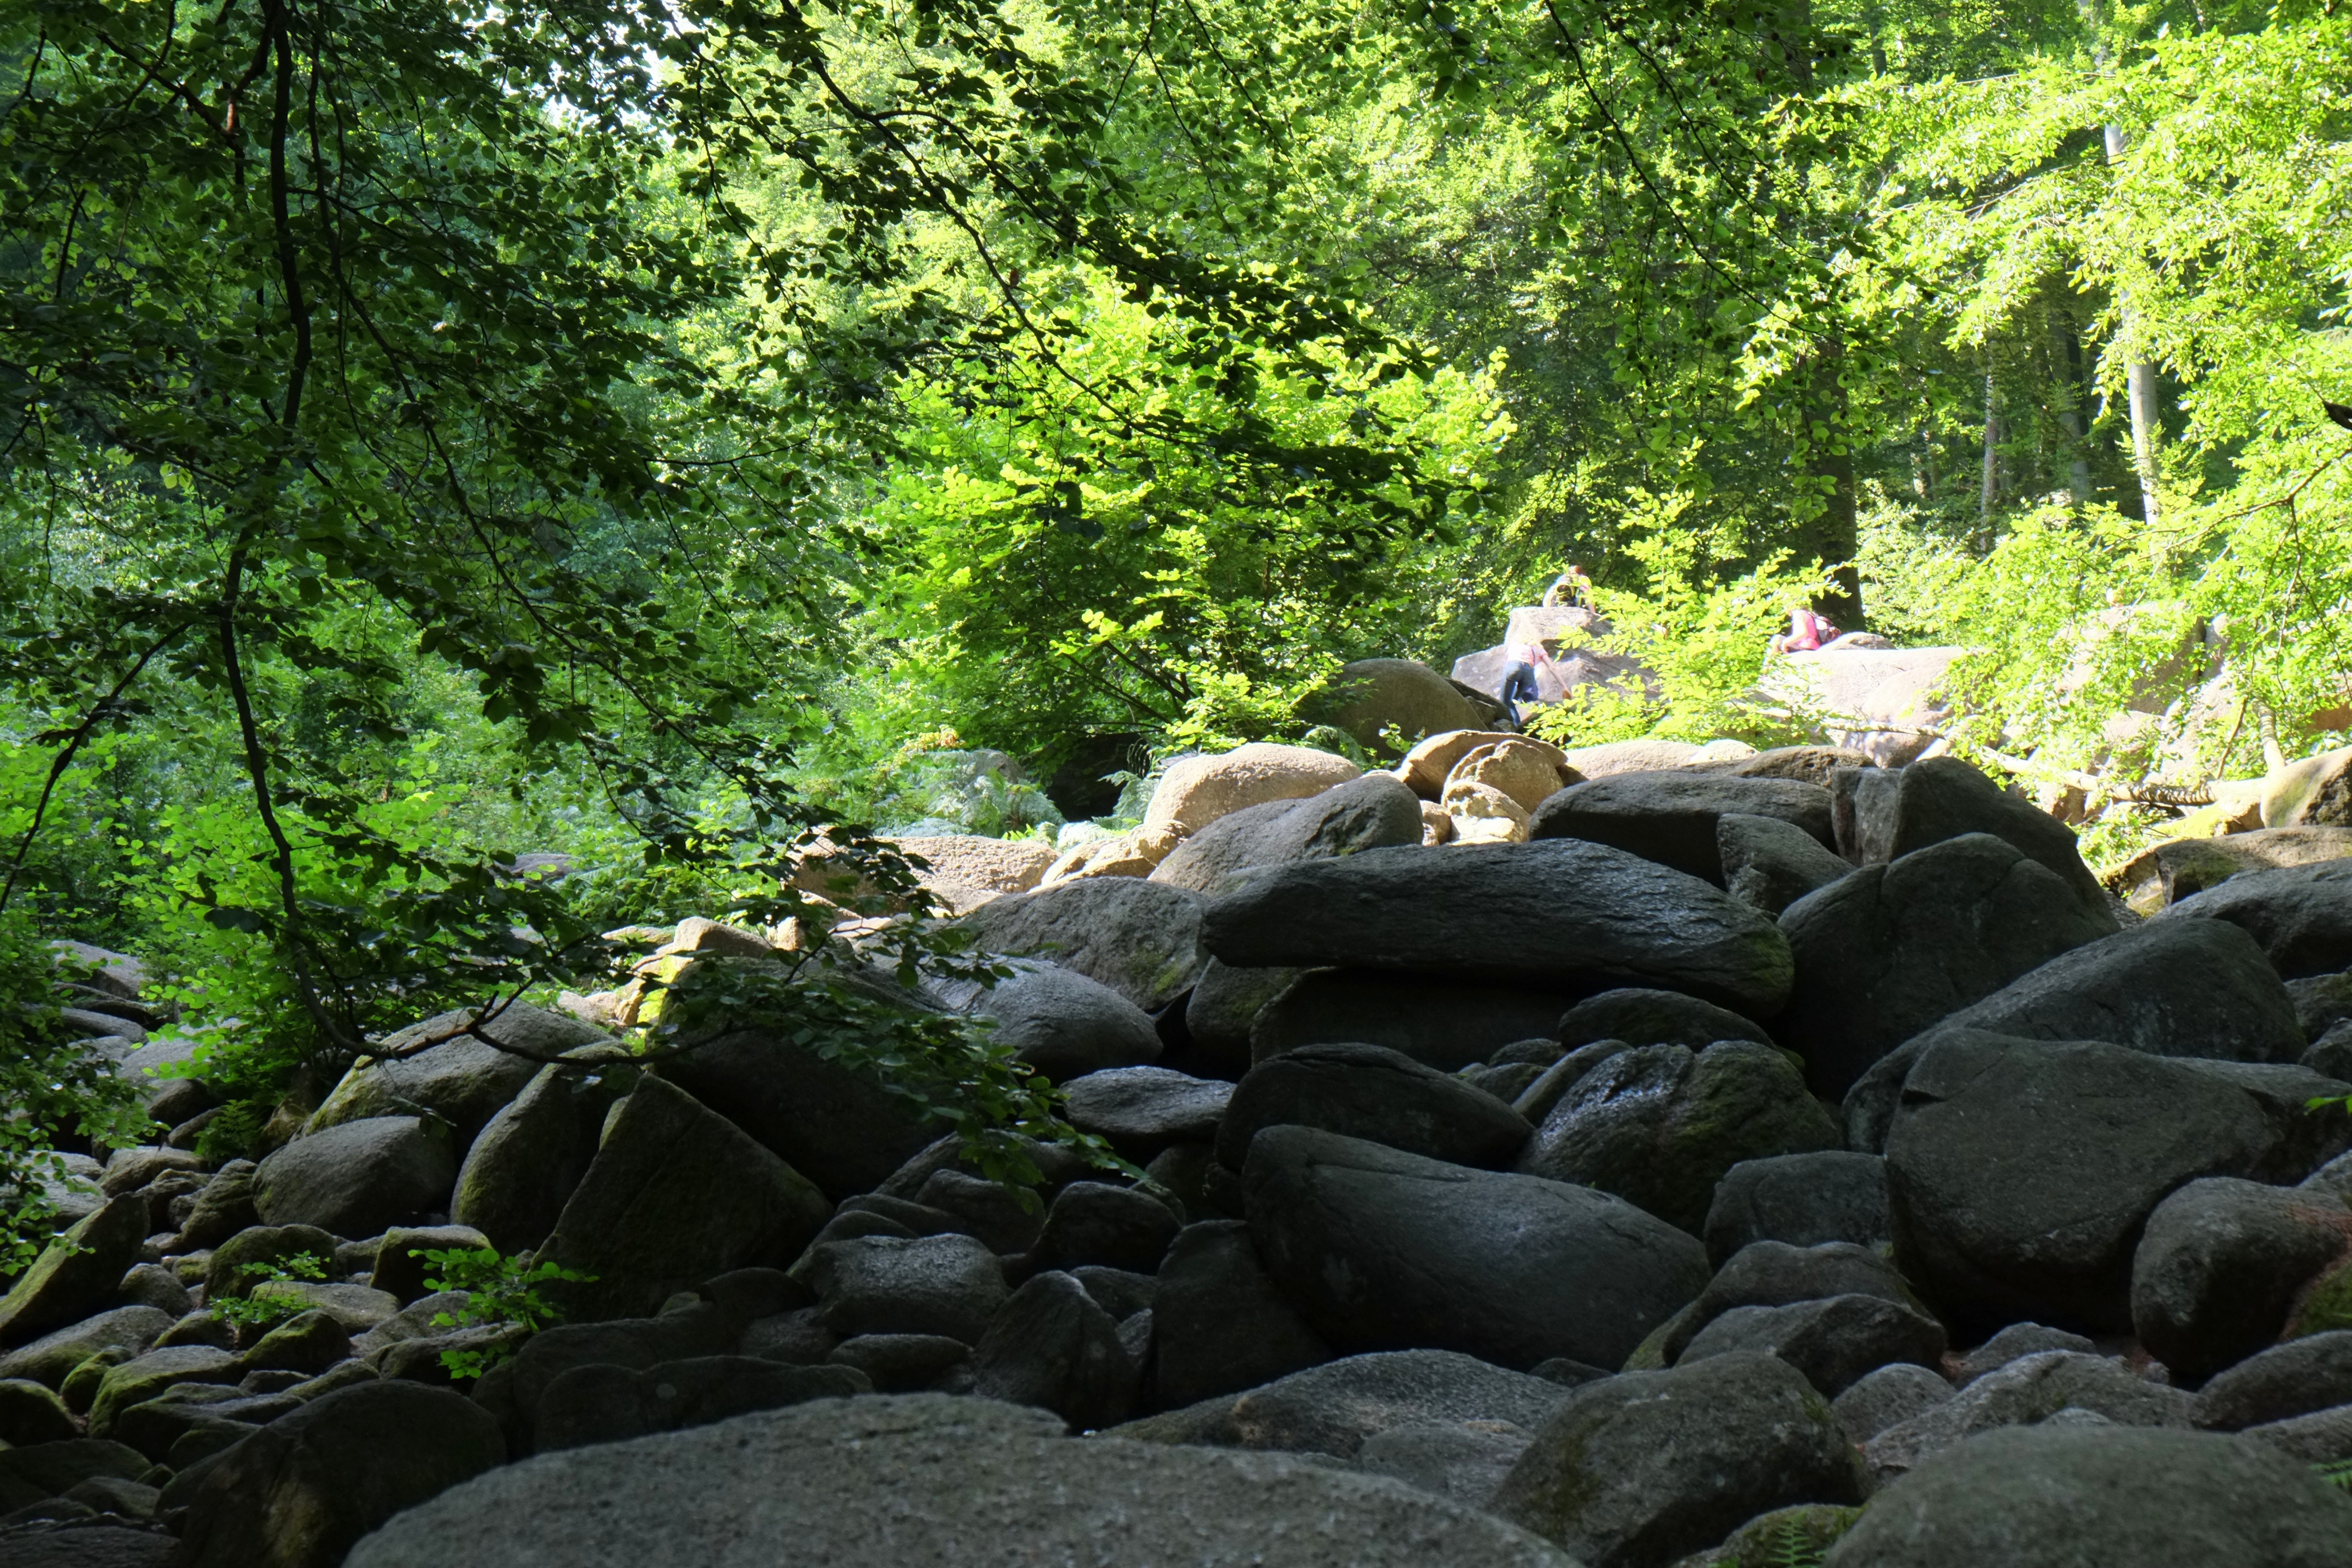
landscape, tree, nature, forest, rock, waterfall, creek, wilderness, sun, hiking, trail, leaf, river, stone, summer, pond, idyllic, stream, green, jungle, slope, botany, rest, vegetation, rainforest, ravine, boulders, boulder, woodland, habitat, s, quarry, water feature, ecosystem, watercourse, quarrying, stone demolition, rock masses, natural environment